Yamaha DT

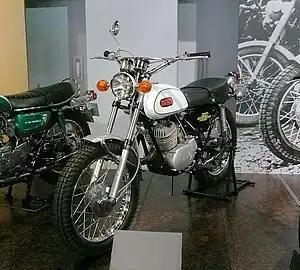
1968 Yamaha DT-1 in Yamaha Communication Plaza.

The Yamaha DT is a series of motorcycles and mopeds produced by the Yamaha Motor Corporation. Models in the DT series feature an engine displacement of . The first DT model, the DT-1, was released in 1968 and quickly sold through its initial 12,000 production run.